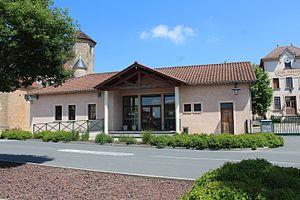
Salle des fêtes de Bâgé-la-Ville.
Bâgé-Dommartin est une commune française située dans le département de l'Ain, en région Auvergne-Rhône-Alpes. Située à une dizaine de kilomètres de Mâcon, à une vingtaine de Bourg-en-Bresse et à environ 70 kilomètres de Lyon, Bâgé-Dommartin profite d'une situation géographique particulière qui lui permet de profiter de grands axes de communication et de se développer.
Bâgé-la-Ville est une ancienne commune française située dans le département de l'Ain, en région Auvergne-Rhône-Alpes. Située à une dizaine de kilomètres de Mâcon, à une vingtaine de Bourg-en-Bresse et à environ 70 kilomètres de Lyon, Bâgé-la-Ville profite d'une situation géographique particulière qui lui permet de profiter de grands axes de communication et de se développer.